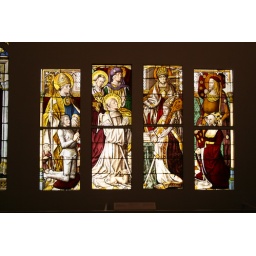
Stained glass window exhibit in the medieval wing of the Met.